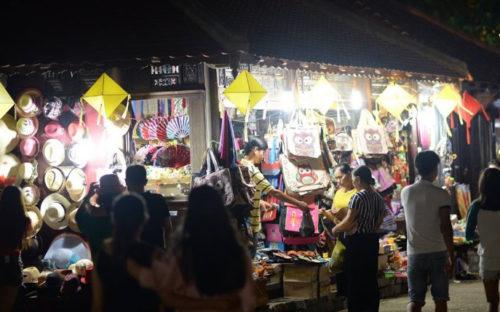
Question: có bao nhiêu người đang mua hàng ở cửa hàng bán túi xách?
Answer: có hai người đang mua ở cửa hàng bán túi xách